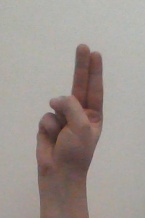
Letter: taa